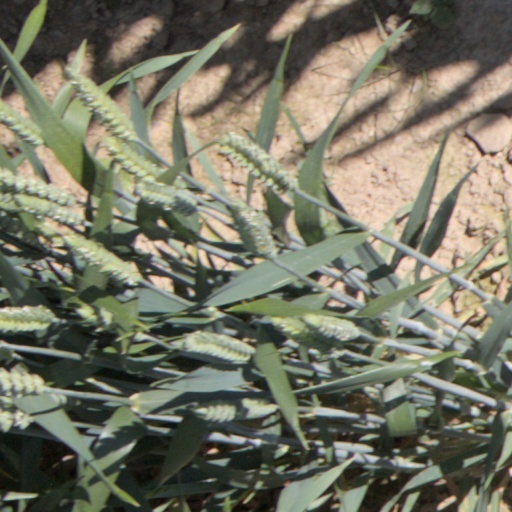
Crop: wheat